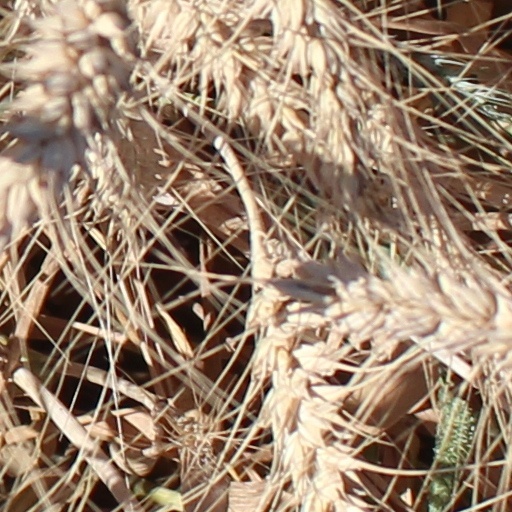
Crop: wheat